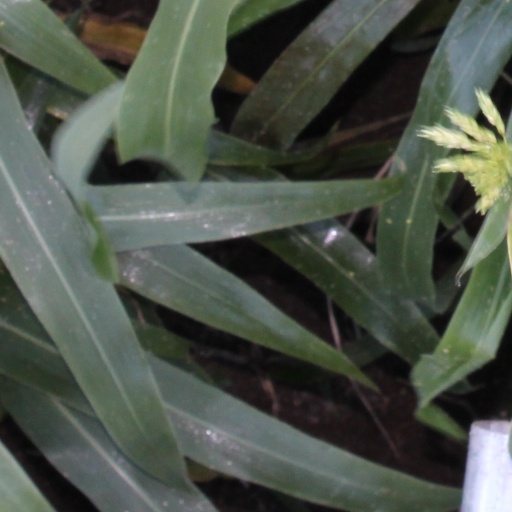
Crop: sorghum